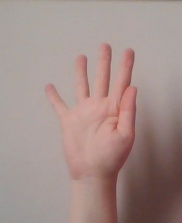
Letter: sheen